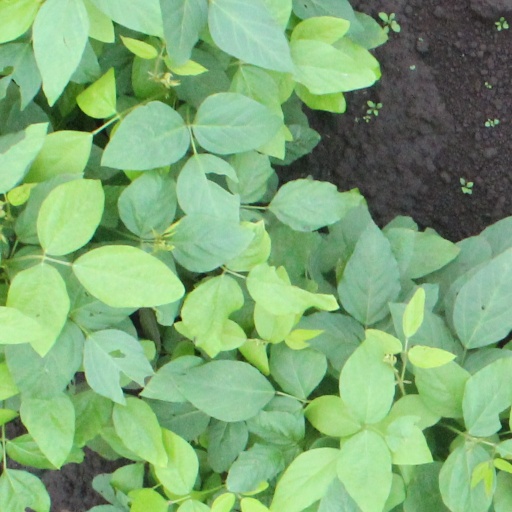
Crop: soybean